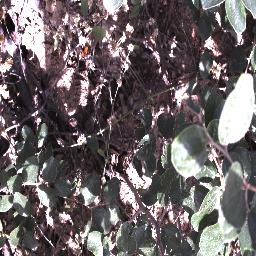
Label: chinee_apple